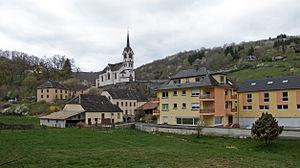
Welscheid est une section de la commune luxembourgeoise de Bourscheid située dans le canton de Diekirch.